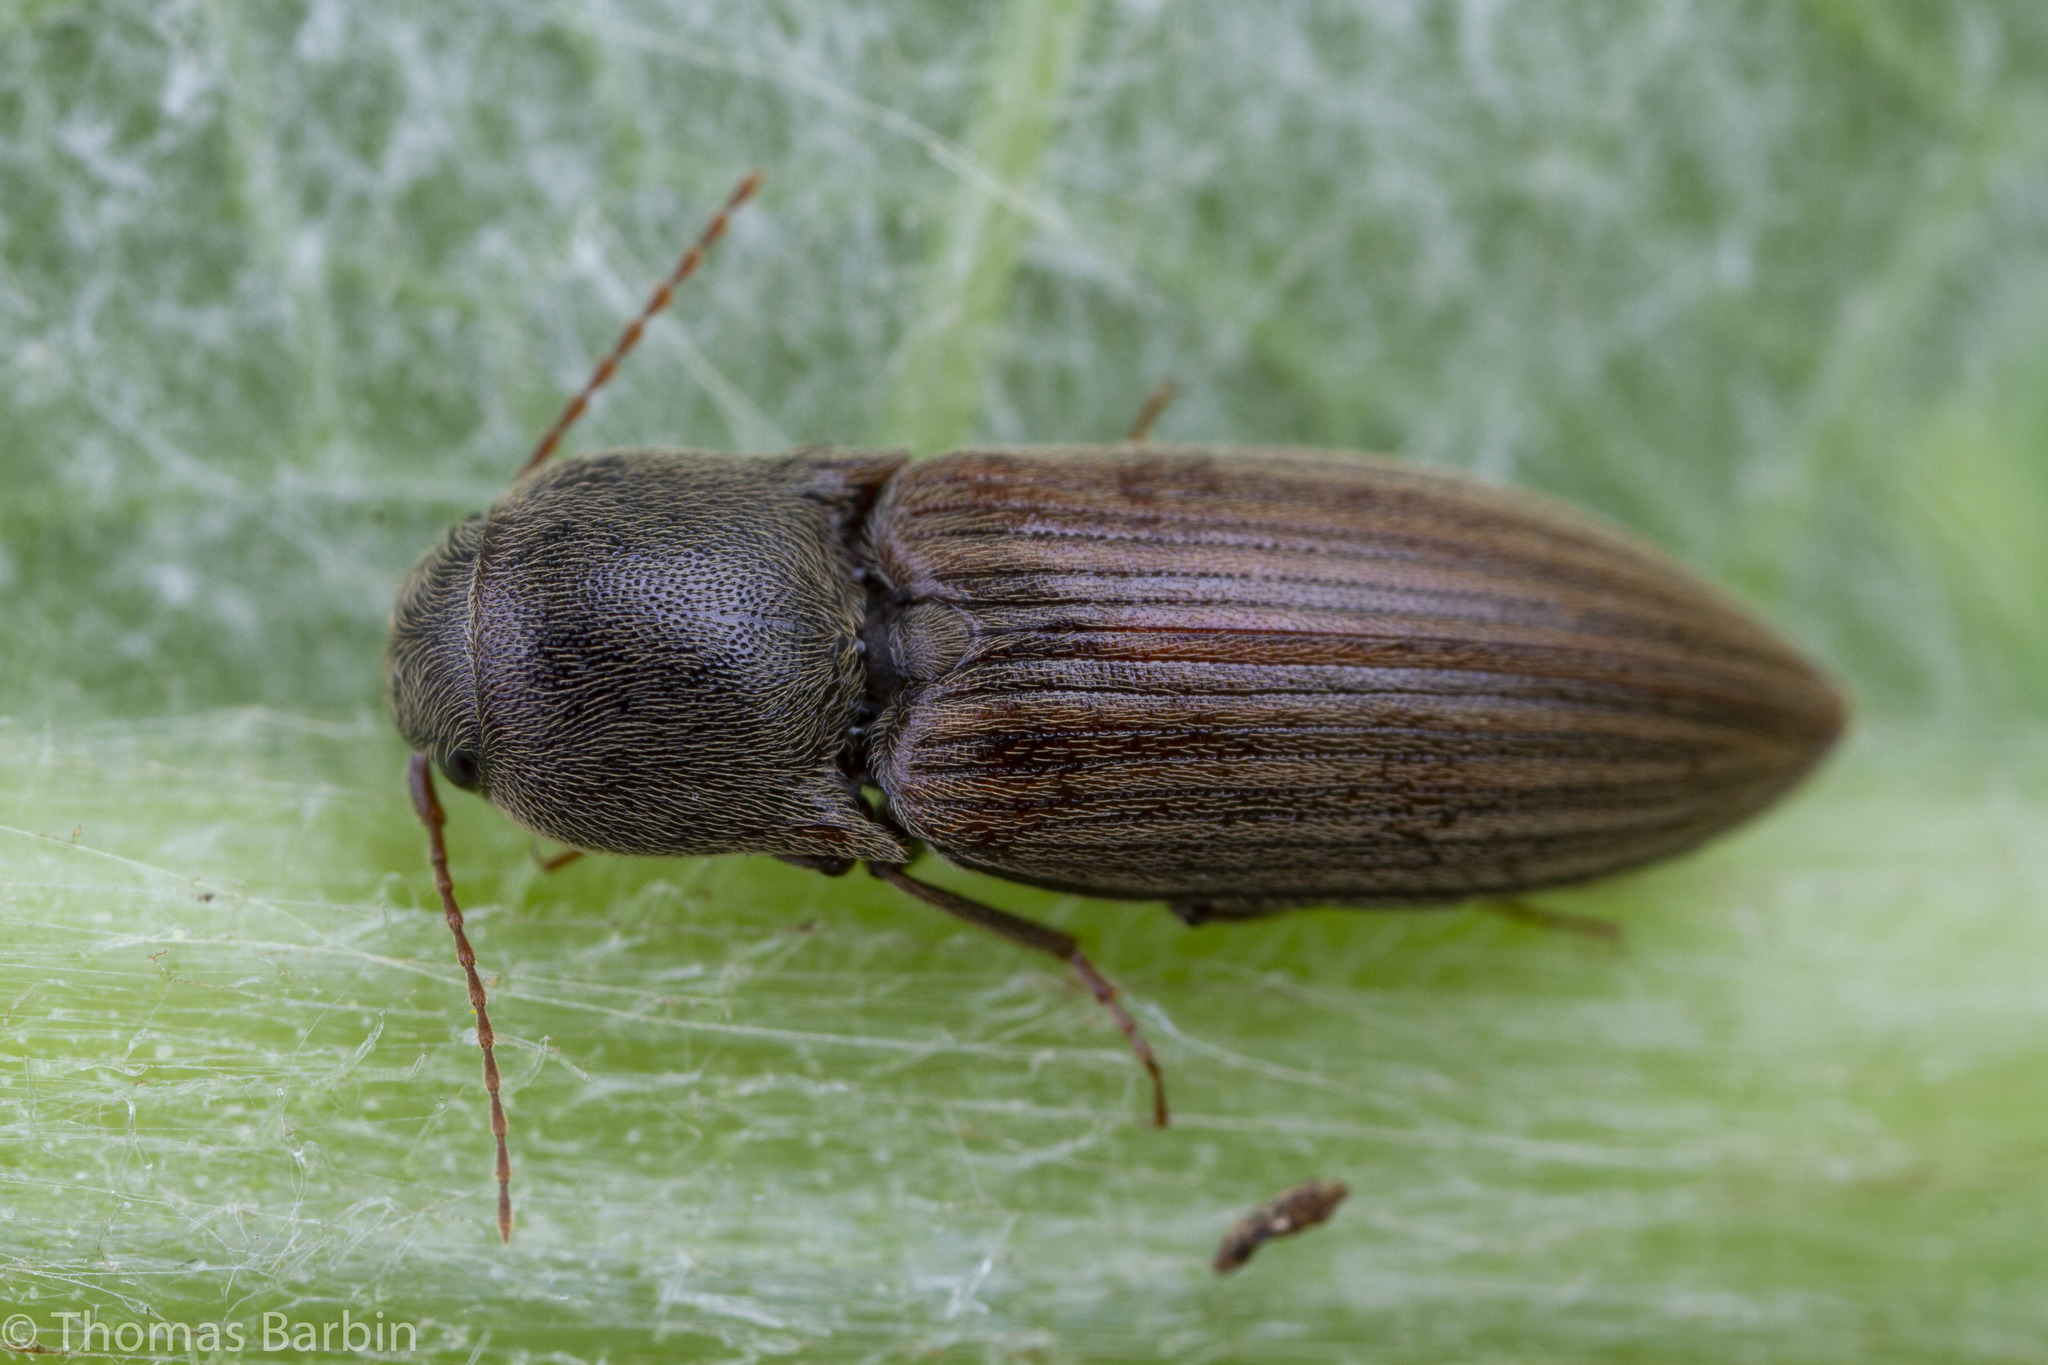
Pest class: clickbeetles_wireworms